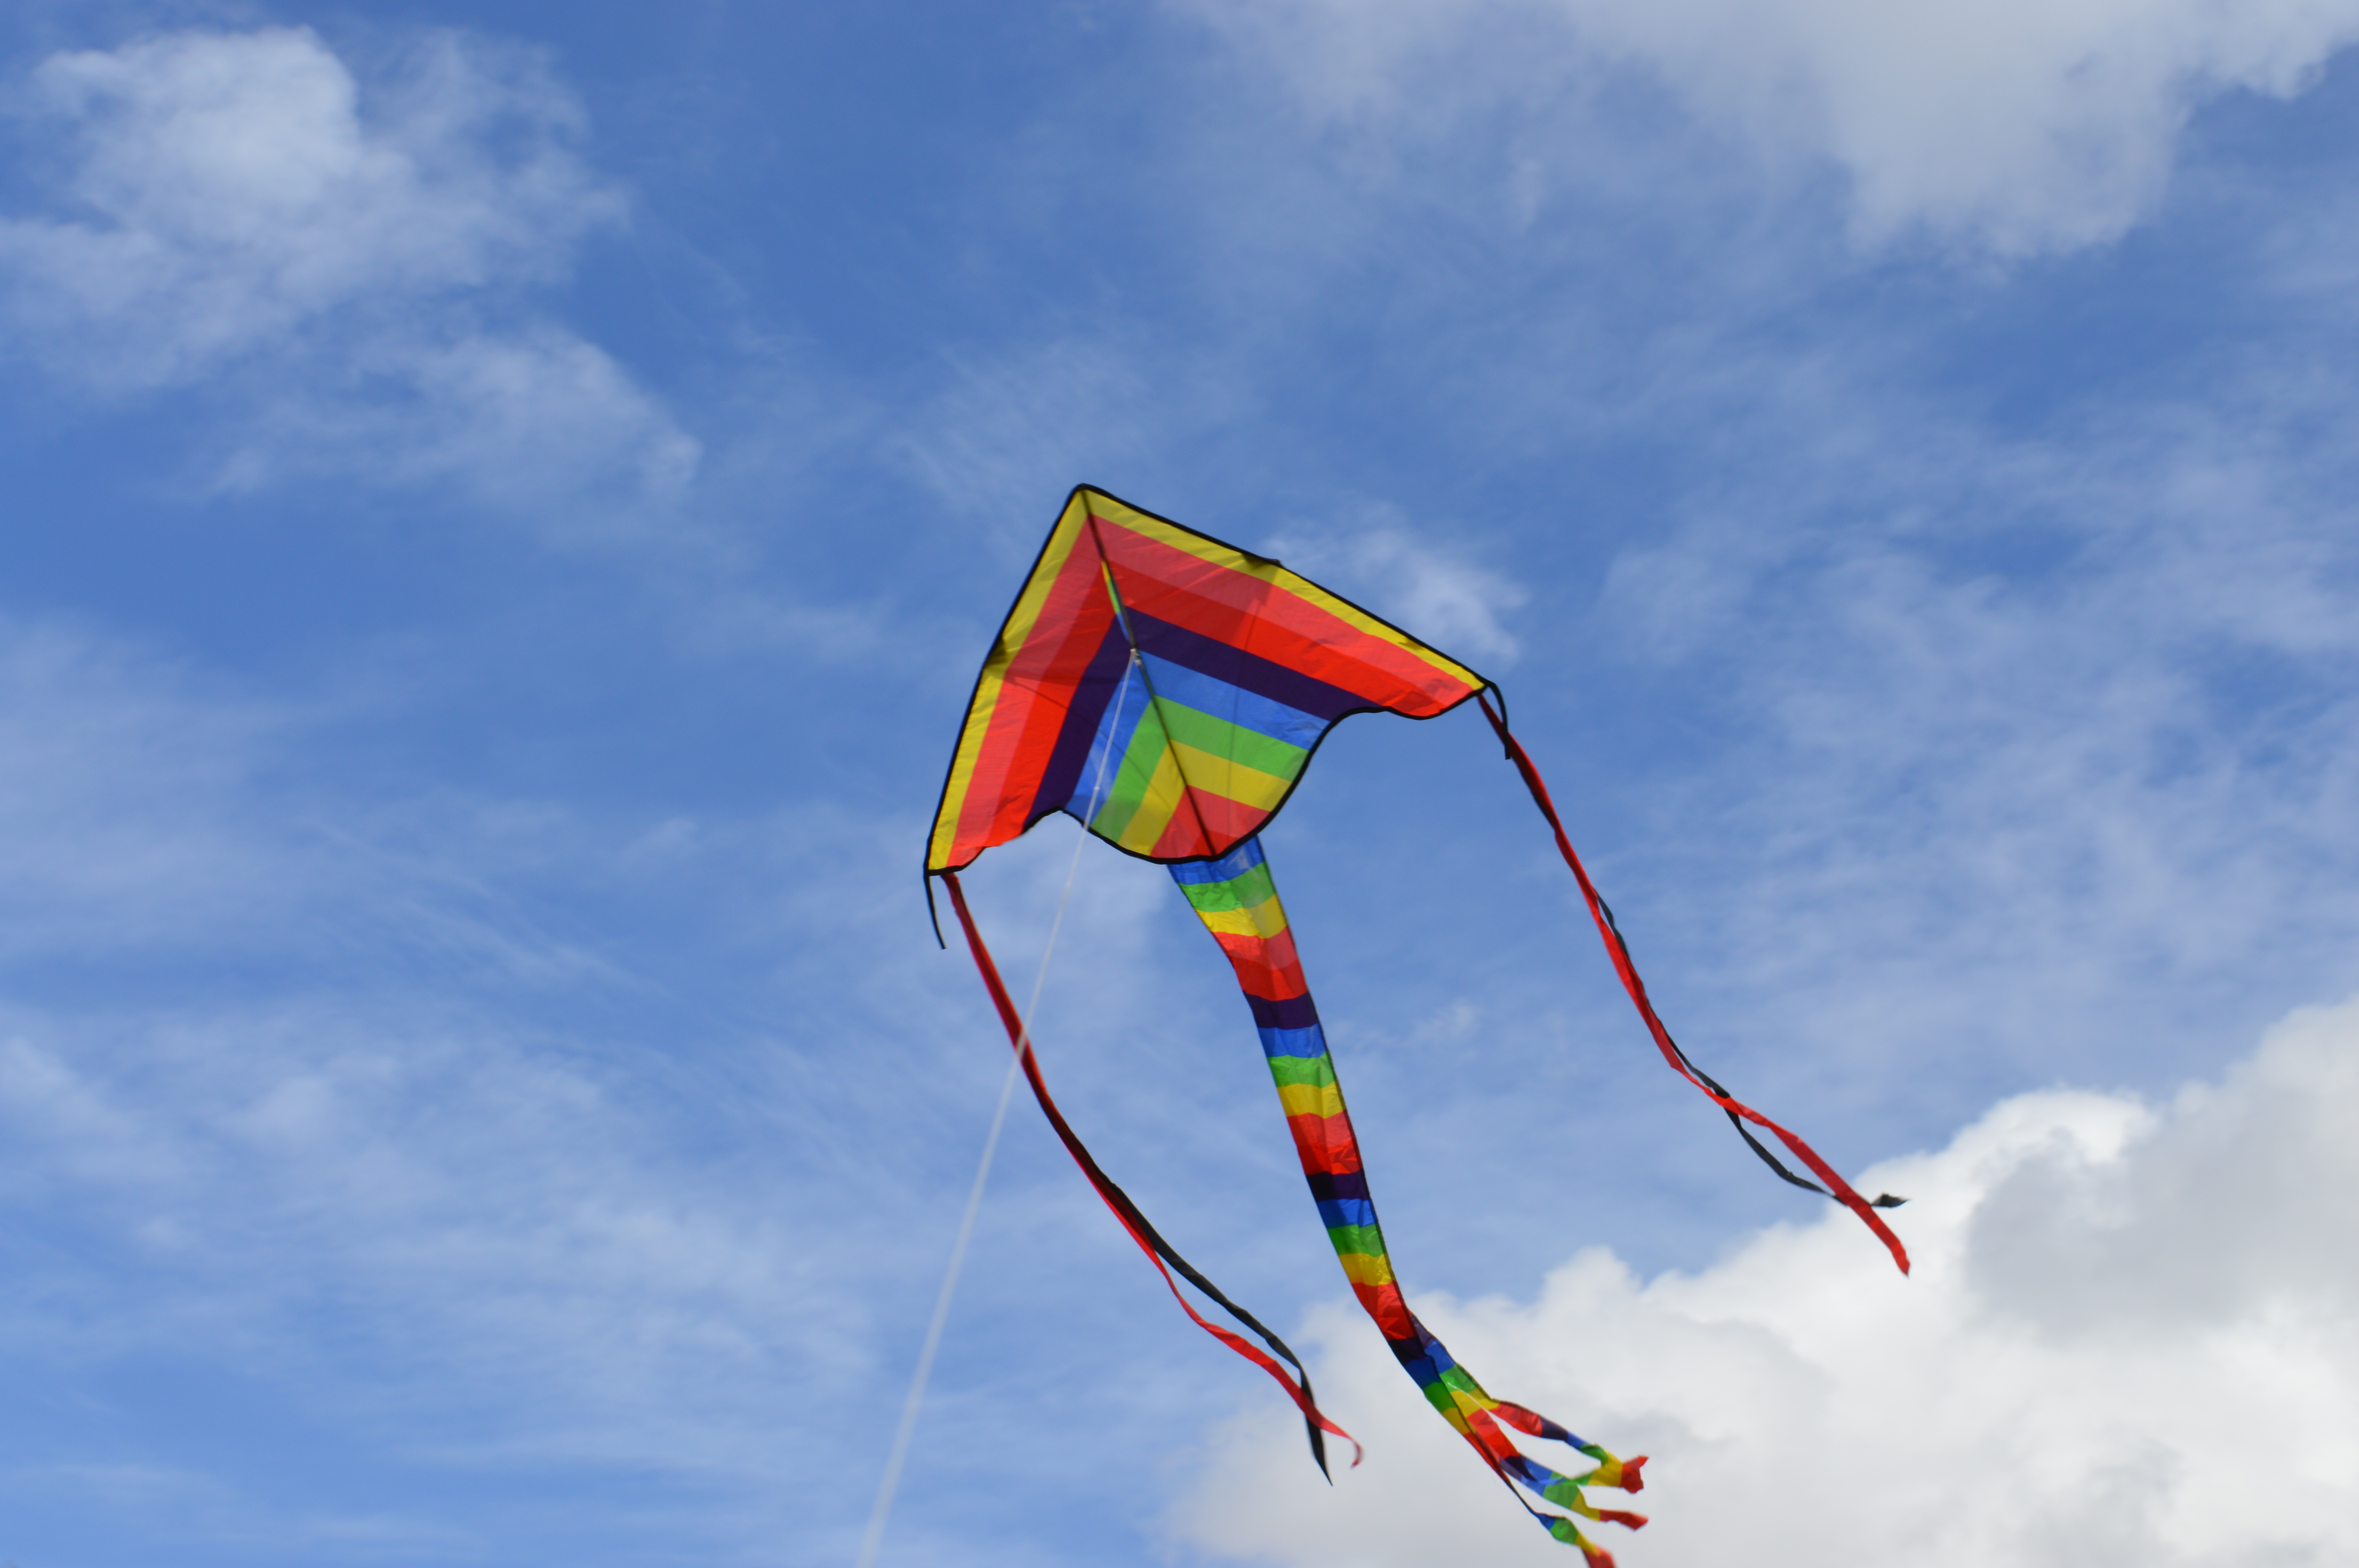
sky, wind, line, kite, blue, toy, sports, atmosphere of earth, windsports, kite sports, individual sports, sport kite